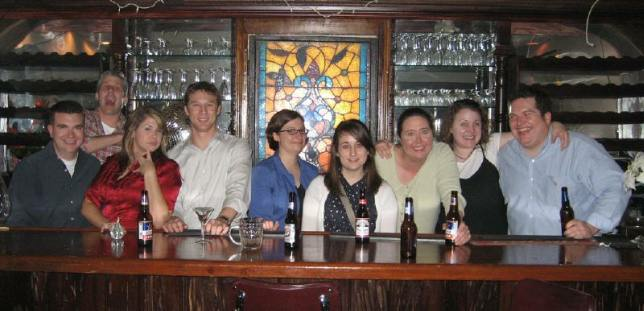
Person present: Yes